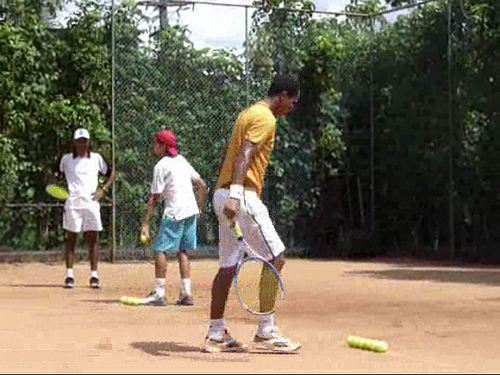
ba người đàn ông đang cầm vợt và đứng cạnh những quả bóng tennis